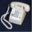
Label: telephone